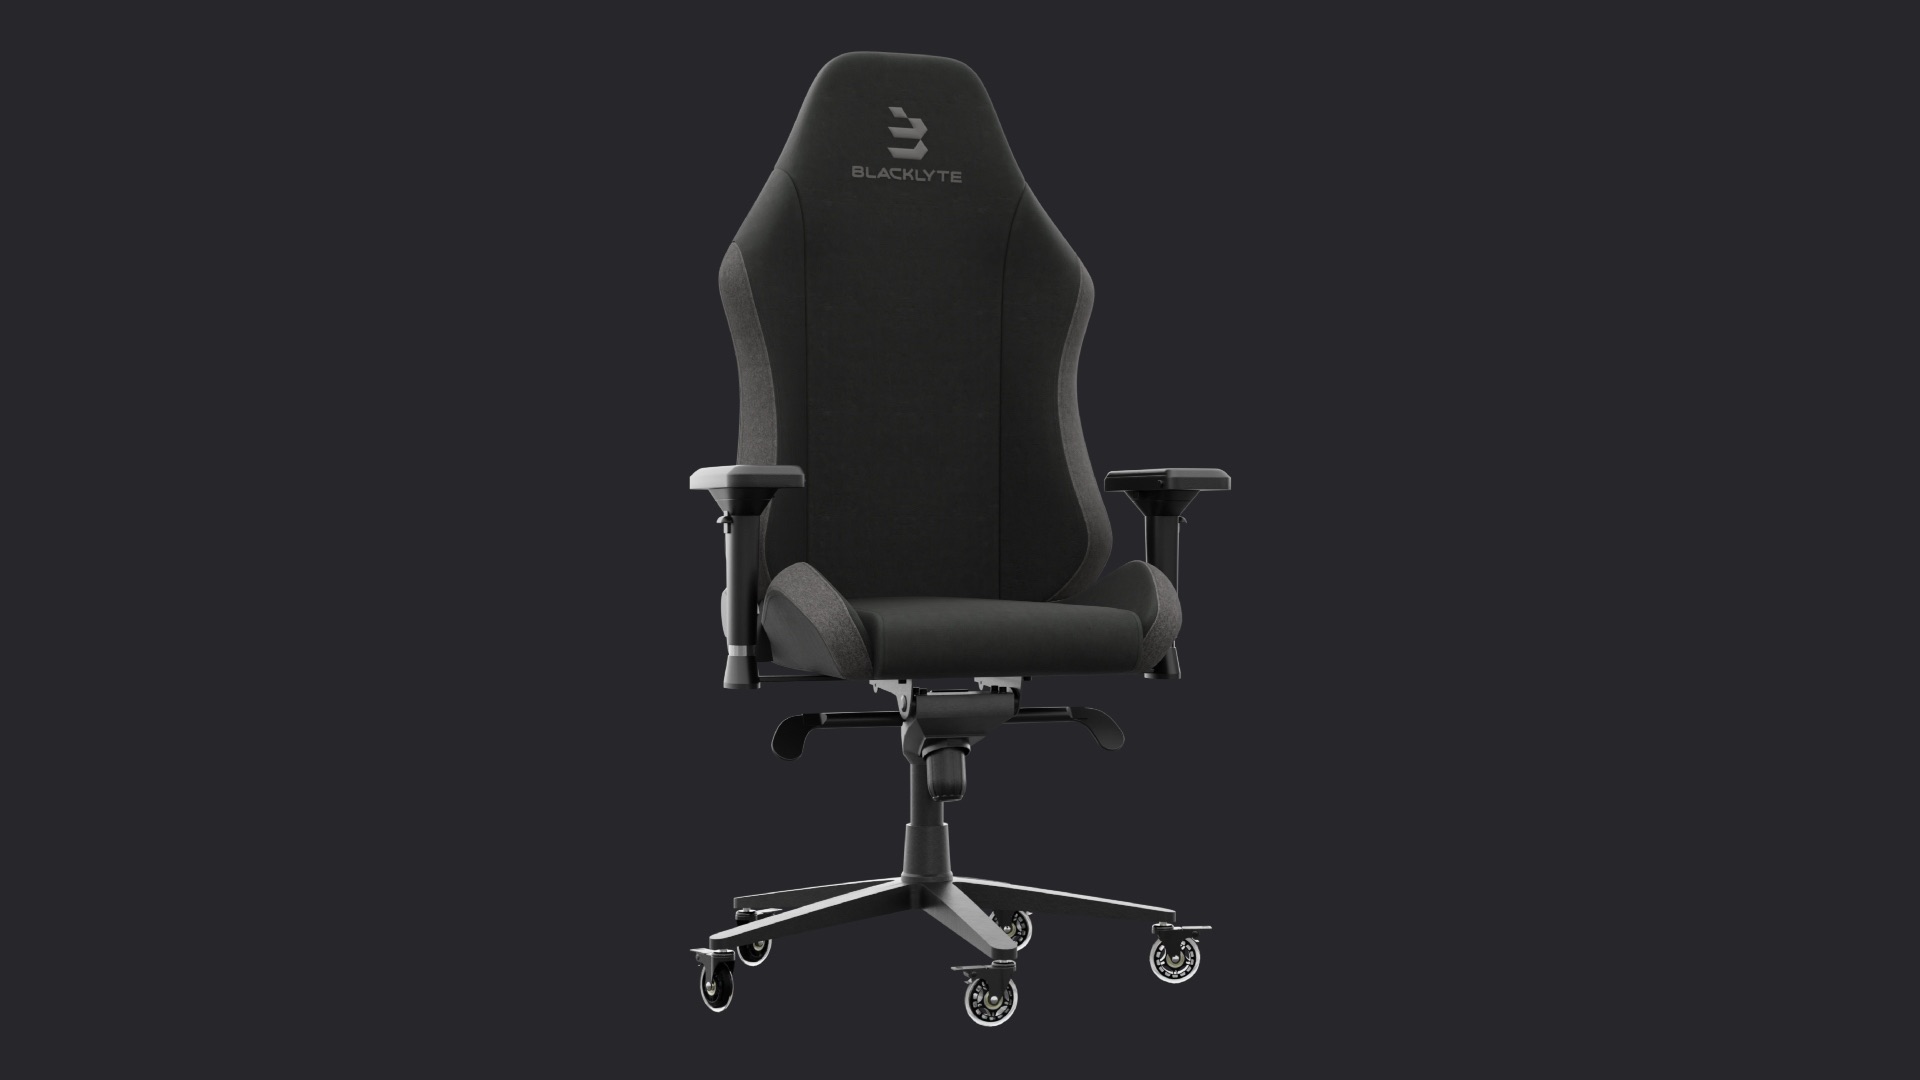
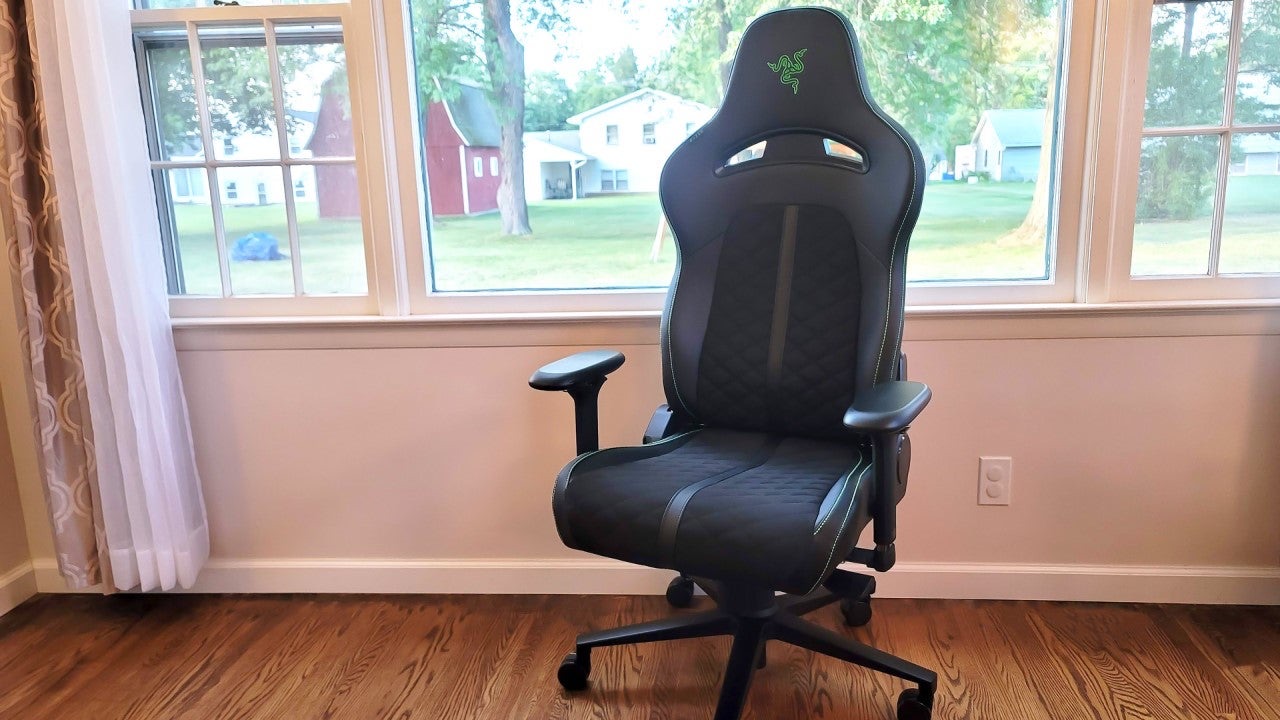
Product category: items_chair
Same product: no